Greek Americans

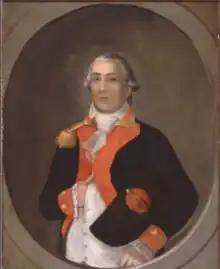
Michel Dragon, a Greek merchant who took part in the American Revolutionary War as a lieutenant.

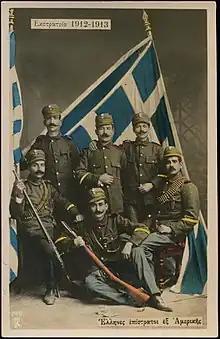
Greek-American volunteers in the Balkan Wars

Early records show Michel Dragon (Michalis Dracos) and Andrea Dimitry (Andrea Drussakis Demetrios) settled in New Orleans around 1799. Michel Dragon was a lieutenant in the American Revolution and Andrea Dimitry participated in the War of 1812. Andrea married Michel Dragon's daughter, Marianne Celeste Dragon, and established a small community in New Orleans. The marriage between them in 1799 was the first known marriage between Greeks in America. His son was United States ambassador to Costa Rica & Nicaragua Alexander Dimitry. Another Greek refugee named George Marshall also came to the United States around this period. He was born in Rhodes in 1782. Marshall joined the United States Navy in 1809 and he wrote "Marshall's Practical Marine Gunnery". Marshall had a successful naval career and became master gunner. His son George J Marshall also served in the navy. His son-in-law was George Sirian. Due to problems with the strait of Gibraltar, America was desperate for trade with Europe. Pirates ransomed Americans which led to two Barbary wars. America eventually formed the Mediterranean Squadron.